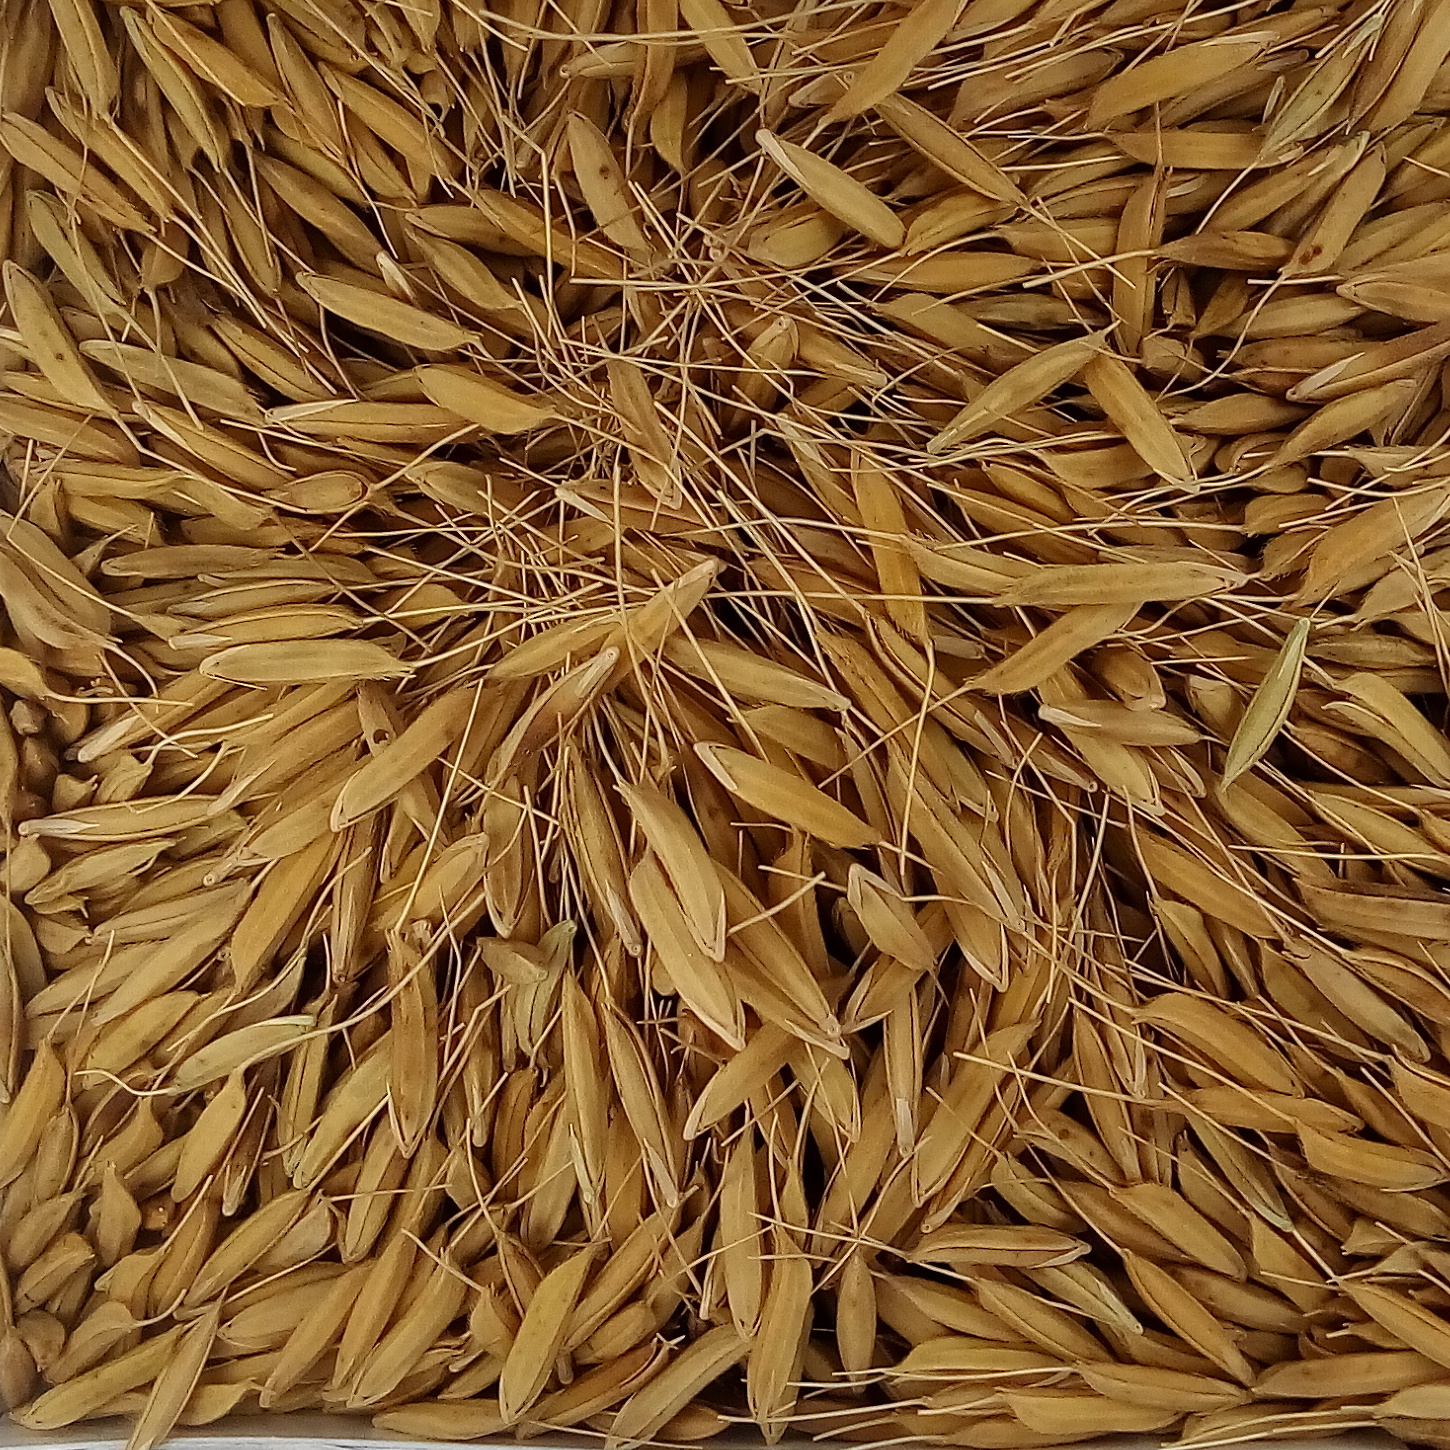
Rice seed variety: PB_6